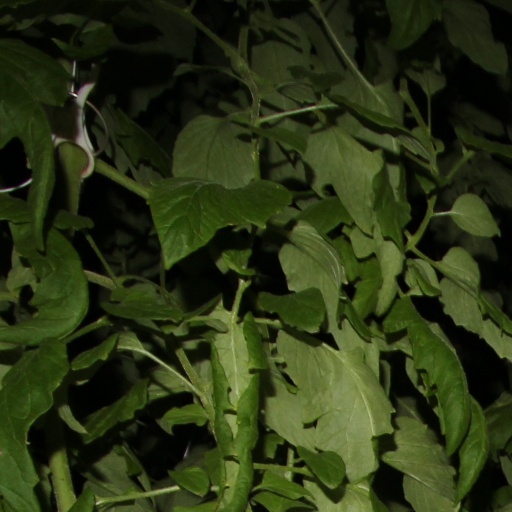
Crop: tomato